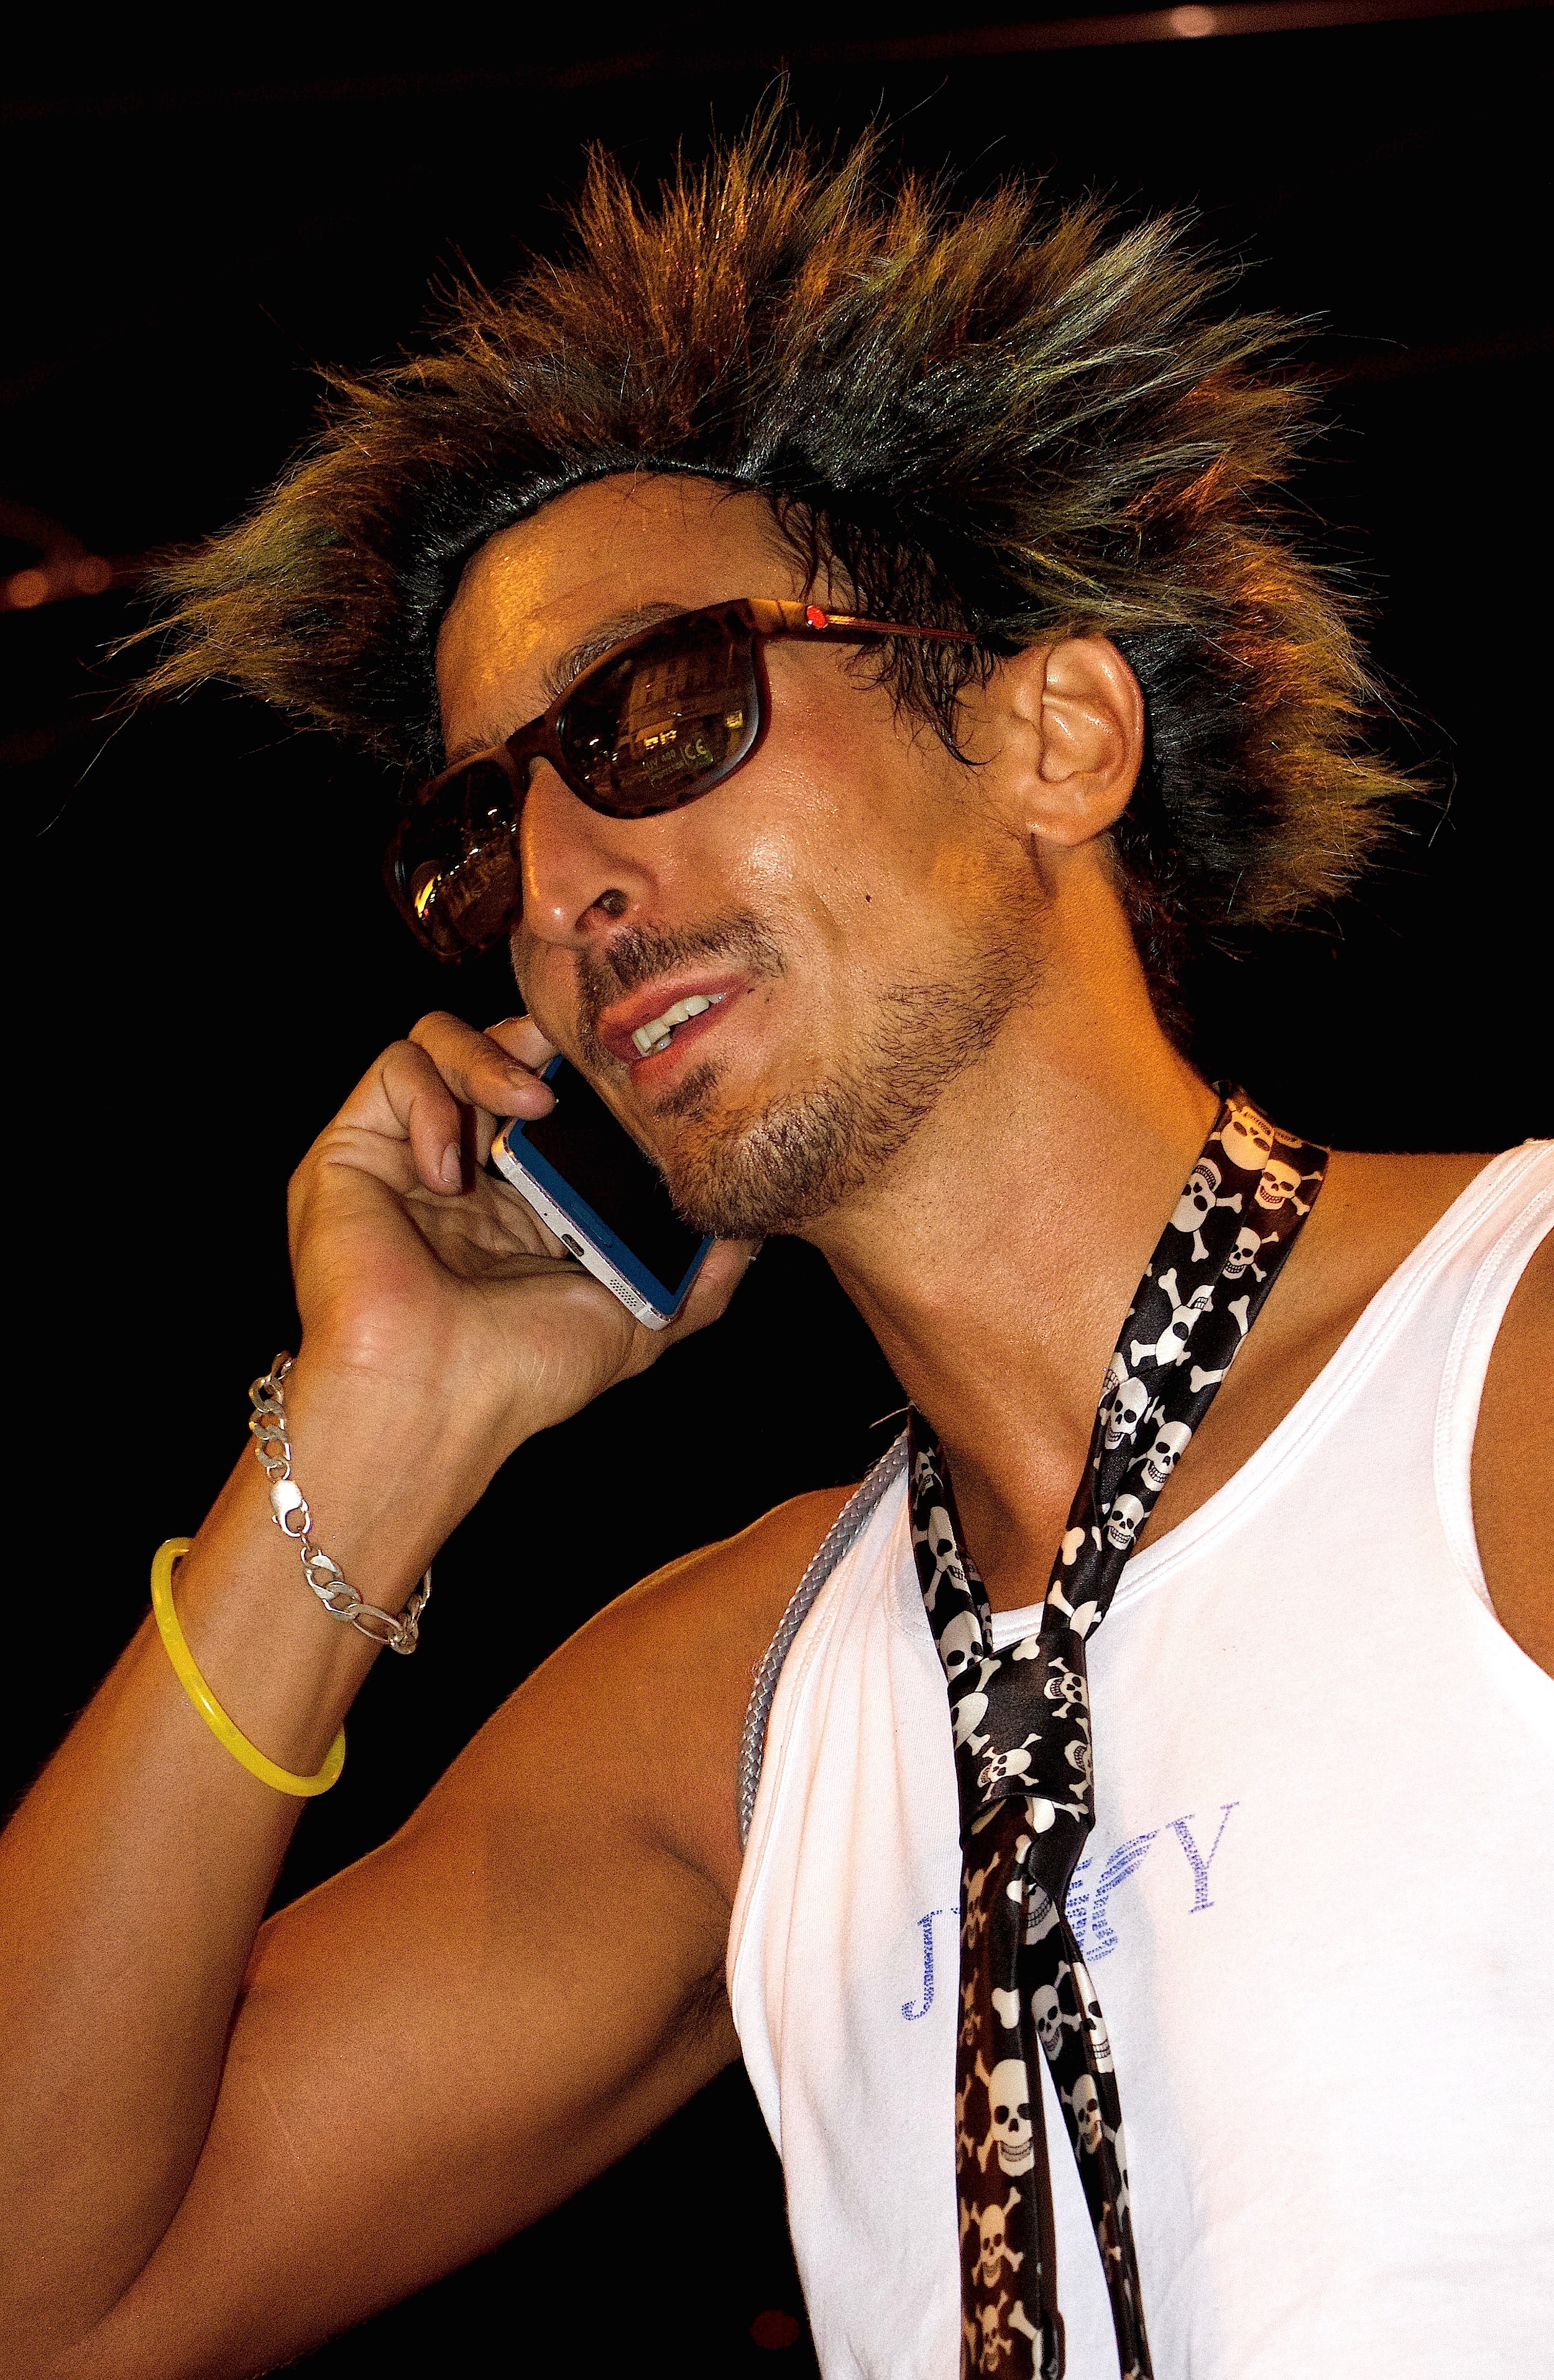
mobile, man, music, hair, singer, portrait, model, phone, communication, human, fashion, musician, hairstyle, sunglasses, performance, singing, guitarist, singer songwriter, facial hair